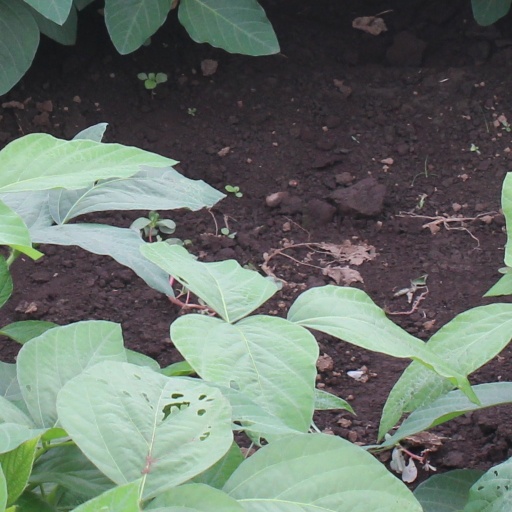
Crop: soybean